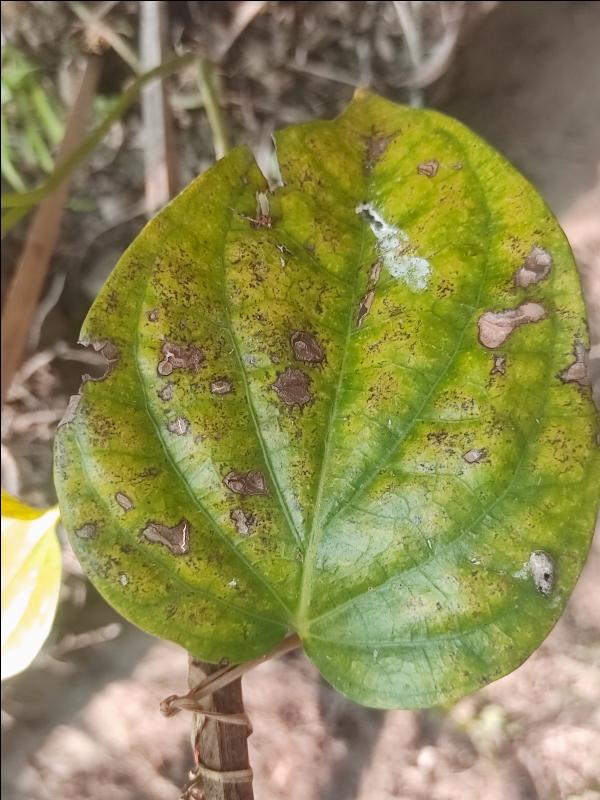
Label: Fungal_Brown_Spot_Disease